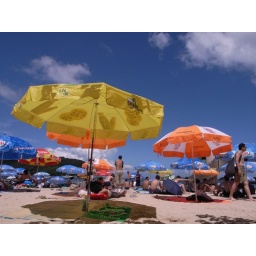
blue sky high tempreture and surround by colorful umbrellas